June Democratic Struggle

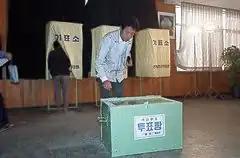
Man voting in the constitutional referendum

After the June 29 Declaration, the process of constitutional amendment began in earnest. On October 12 the constitutional bill was passed, and it was approved via a public referendum held on October 28, with 94.4% of voters in favor. It officially took effect on February 25, 1988, when Roh Tae-woo was inaugurated as president.